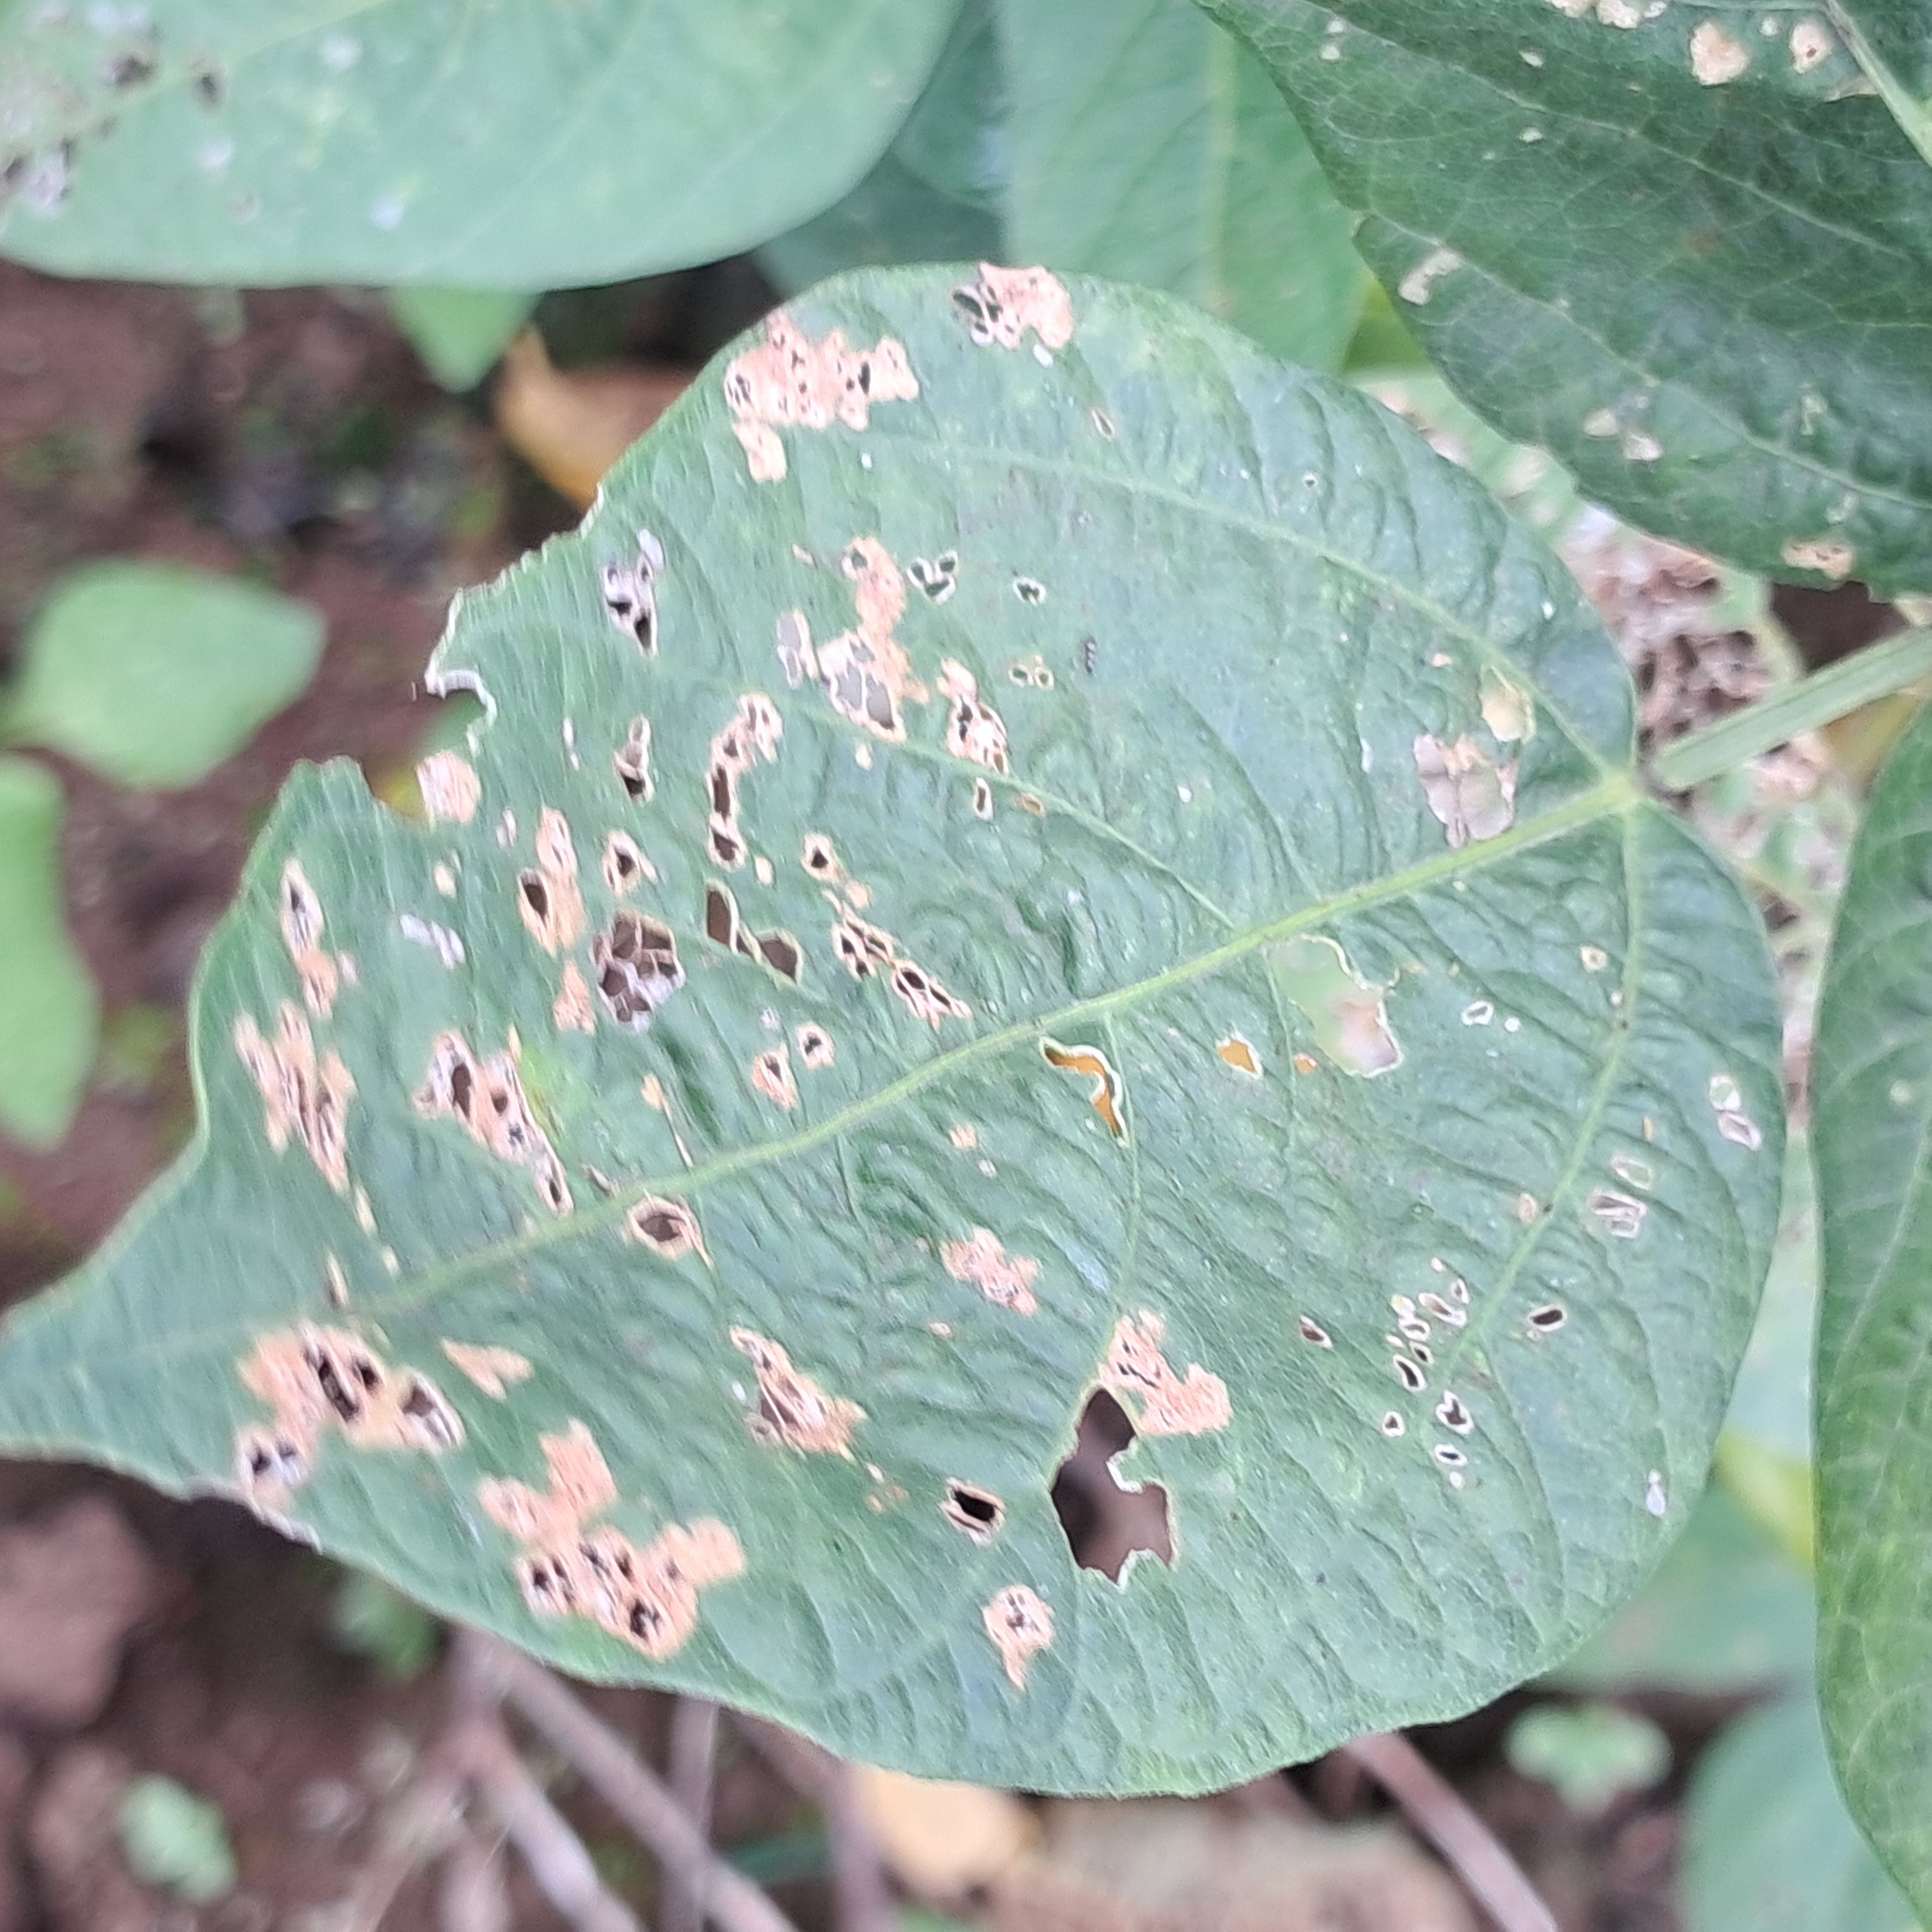
Label: Caterpillar_Semilooper_Pest